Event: Nepal Earthquake
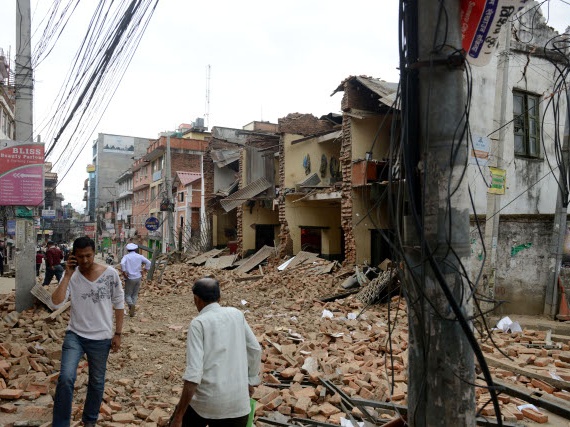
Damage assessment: damage